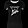
Label: T - shirt / top